Gordon Donaldson (journalist)

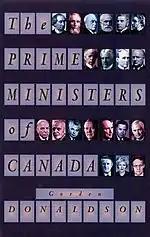
"The Prime Ministers of Canada".

During the close of World War II, Donaldson worked for the British Intelligence Corps. He did much reporting on anti-Semitism in Germany after the war. After immigrating to Canada with his wife Nina in 1954, Donaldson took up a job at the newspaper "Toronto Telegram", and indeed one of his obituaries recalls him as having worked for the paper "during the wild circulation wars with the "Toronto Star" in the 1950s and 1960s." As part of that competition between the papers, in 1955, under the auspices of the "Toronto Telegram" Donaldson built the first fallout shelter in Canada and lived in it for two days while the "Telegram" published articles about it. Between 1963 and 1966 he was based in Washington, D.C. while working for the "Toronto Telegram", and while in Texas the United States Secret Service restrained him for coming near U.S. President Lyndon B. Johnson. Donaldson began working for the Canadian Broadcasting Corporation in 1966. In his work for the CBC, Donaldson covered space exploration, including the visits to the Moon. Afterwards, he worked for CTV television and was featured on the television series "W-FIVE".